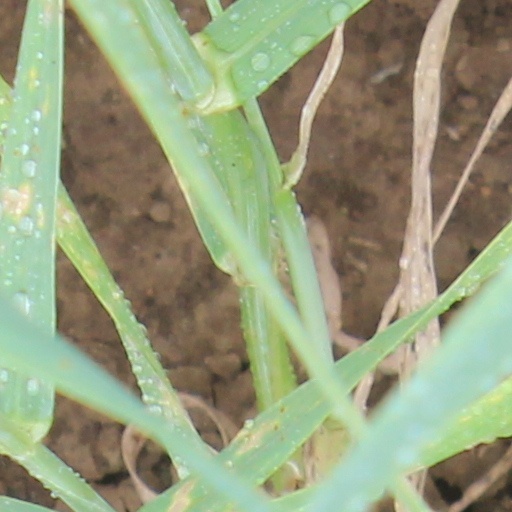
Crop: wheat